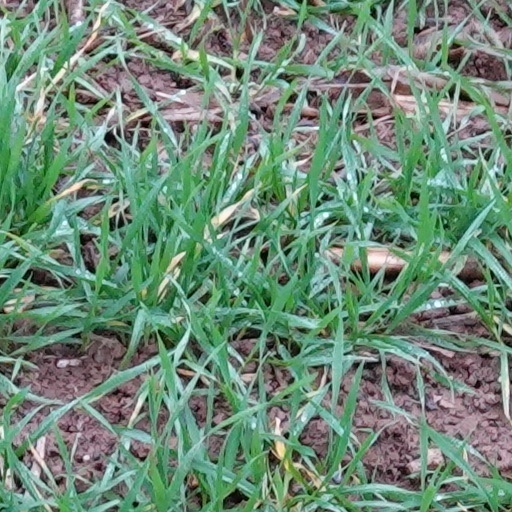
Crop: wheat